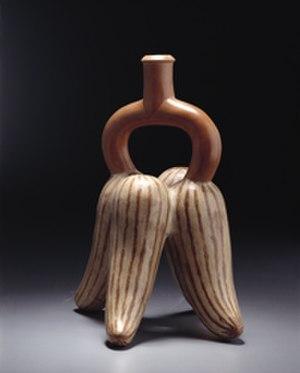
Cyclanthera pedata est une espèce de plantes herbacées grimpantes de la famille des Cucurbitaceae, originaire de la cordillère des Andes.
La céramique mochica, ou moche, recouvre les créations des populations précolombiennes installées tout au long de la côte nord-péruvienne, dans les oasis côtières et sur les contreforts de la chaîne andine, de 100 av. J.-C. à 700.